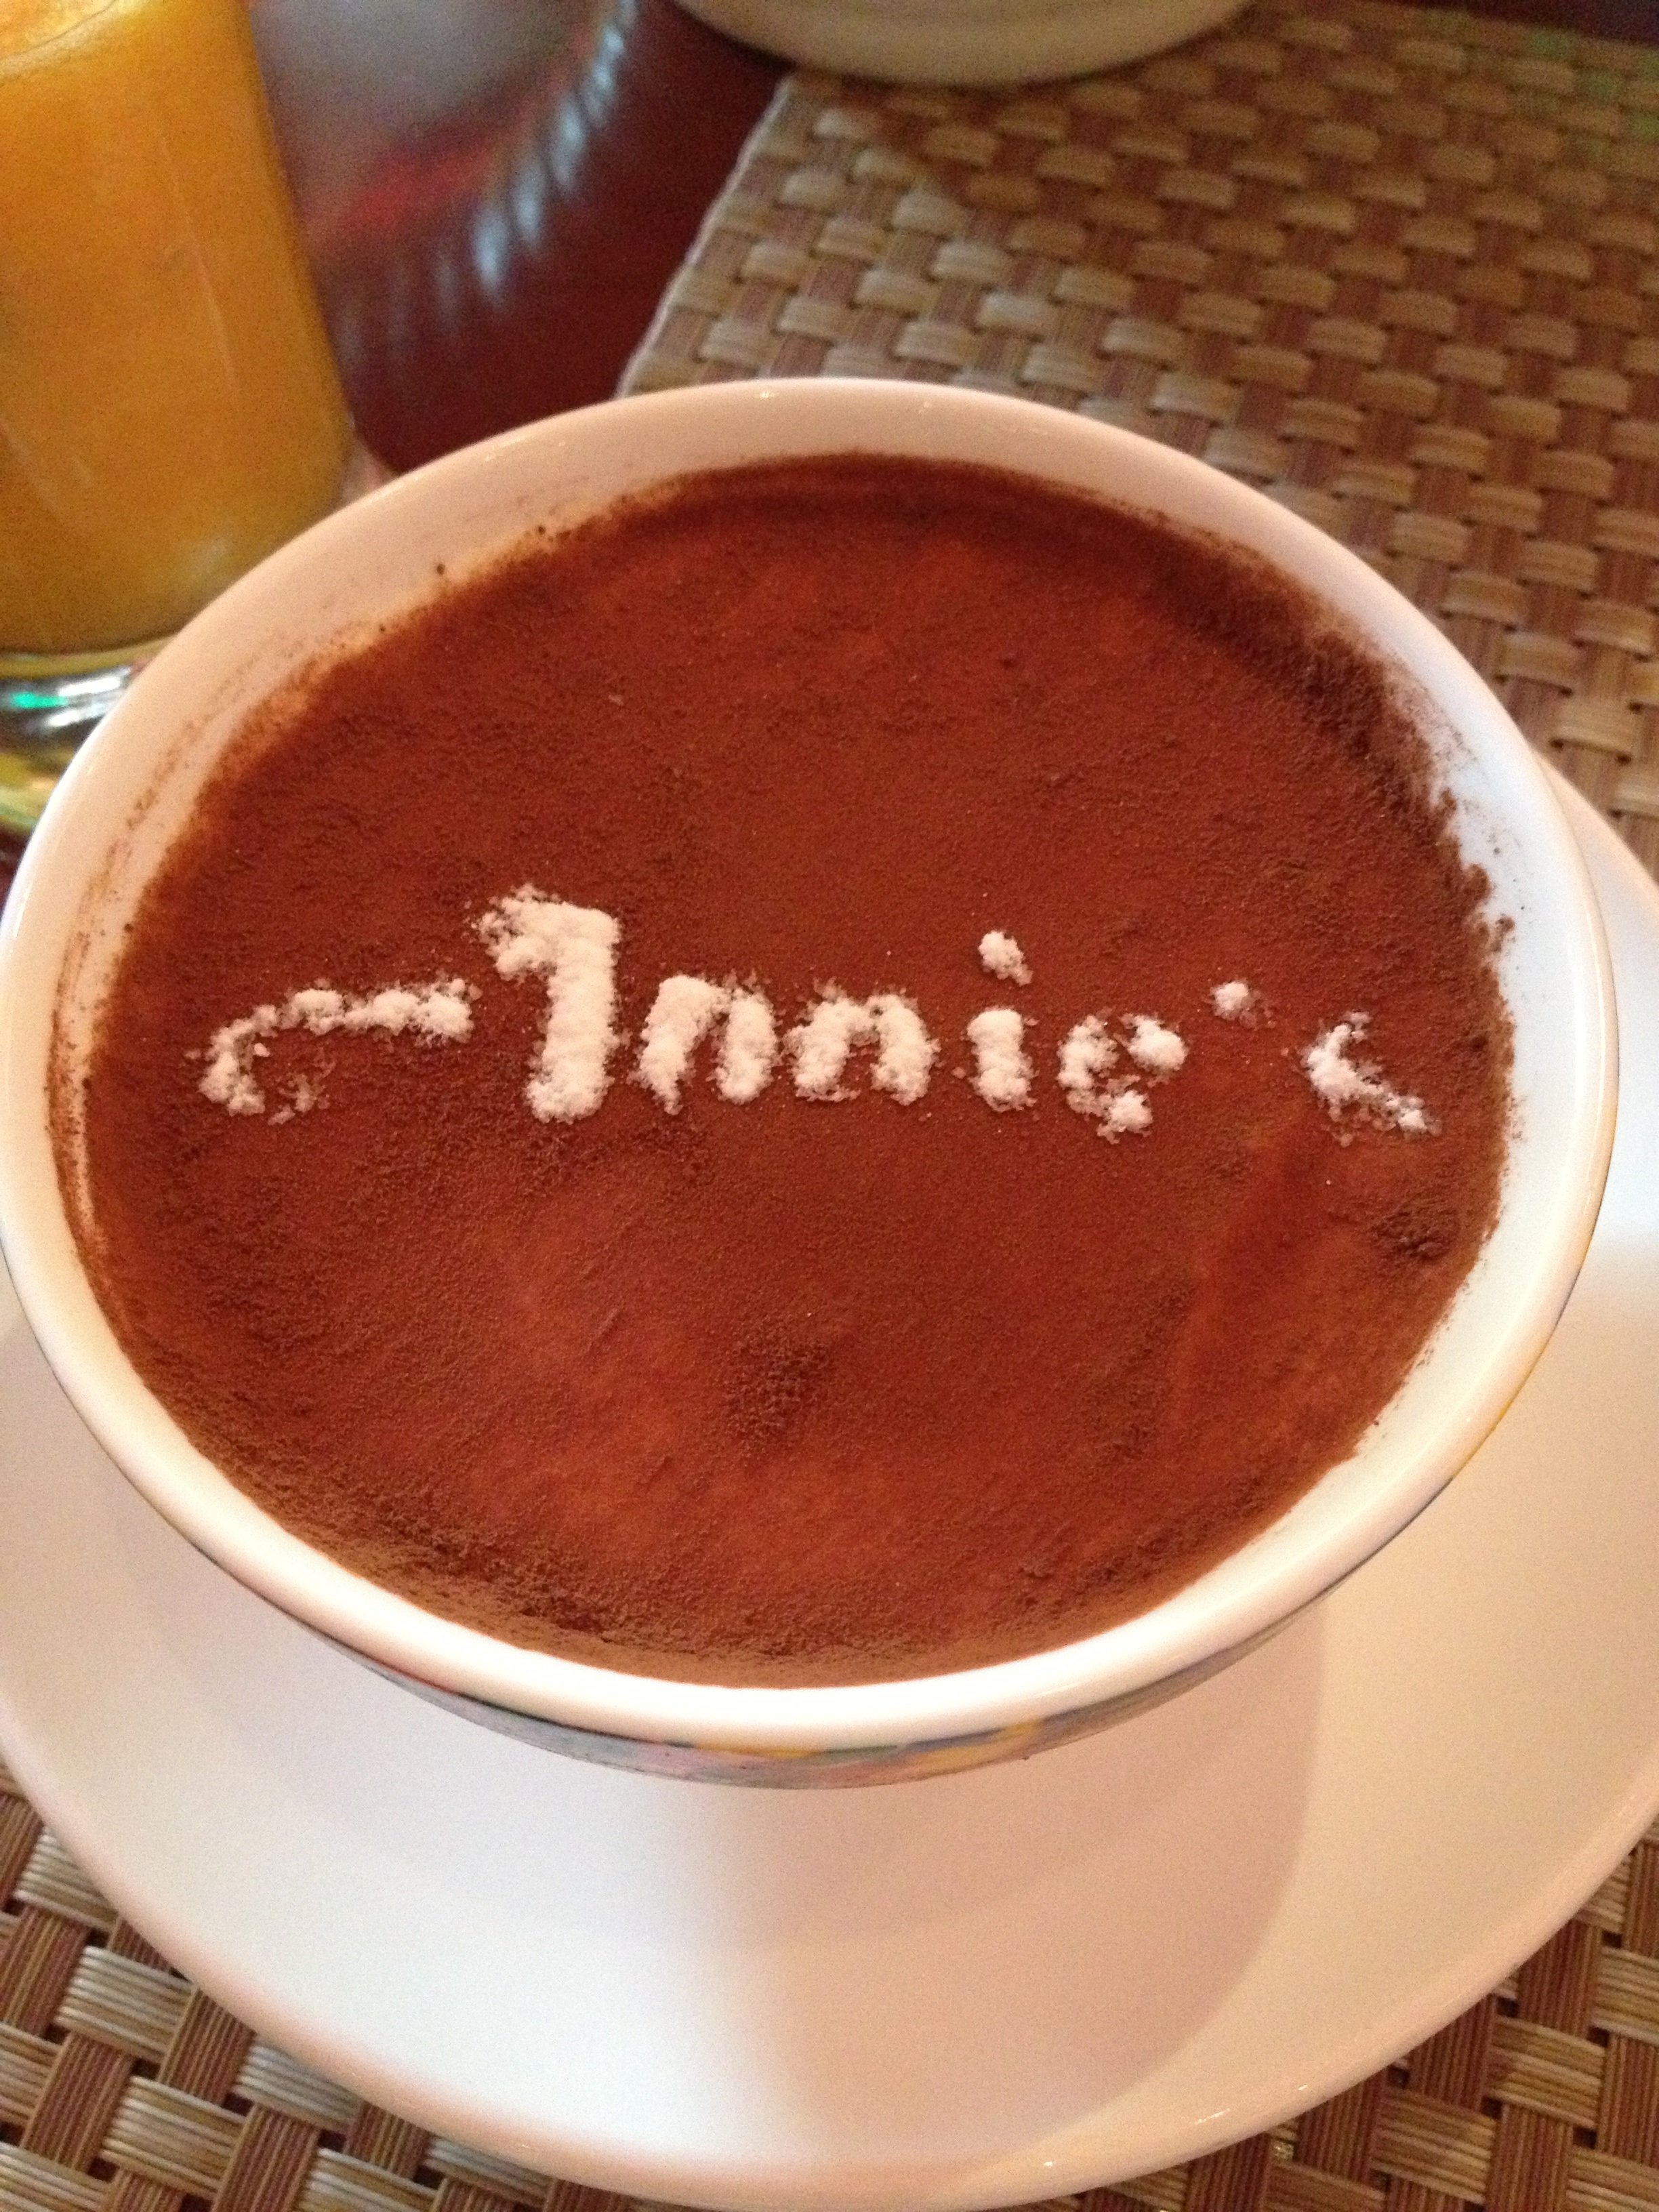
hot chocolate, dish, food, produce, drink, chocolate, dessert, starry sky, science and technology, chocolate pudding, chinese new year, atole